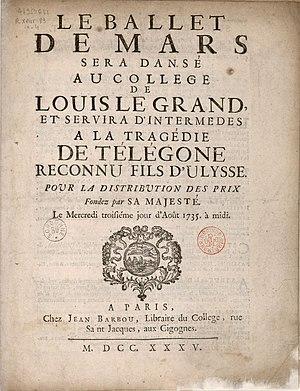
Le ballet de Mars- Collège Louis Le Grand-1735
On appelle Théâtre jésuite un genre dramatique pratiqué dans les collèges de la Compagnie de Jésus de la moitié du XVIᵉ au XVIIIᵉ siècle, comme méthode pédagogique en vue de former les élèves à la ‘rhétorique’ tout en les catéchisant et les instruisant de la doctrine catholique. Puisant son inspiration dans des récits bibliques ou hagiographiques - ou même de la sagesse antique païenne - il introduisait à la vie des valeurs chrétiennes et avait souvent un rôle moralisateur fort marqué.